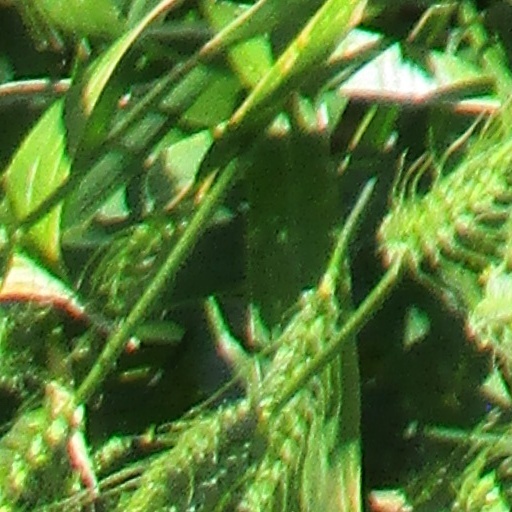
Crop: wheat